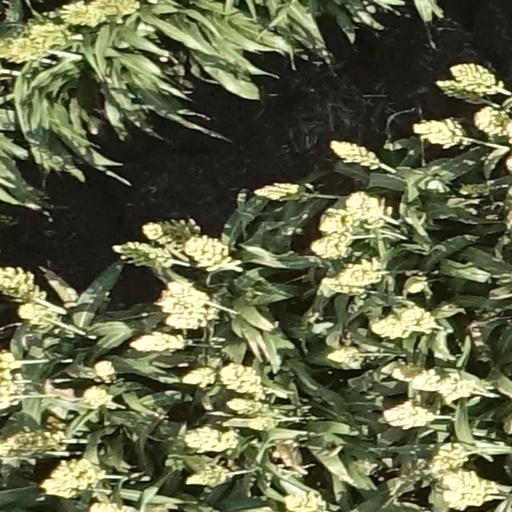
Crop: sorghum